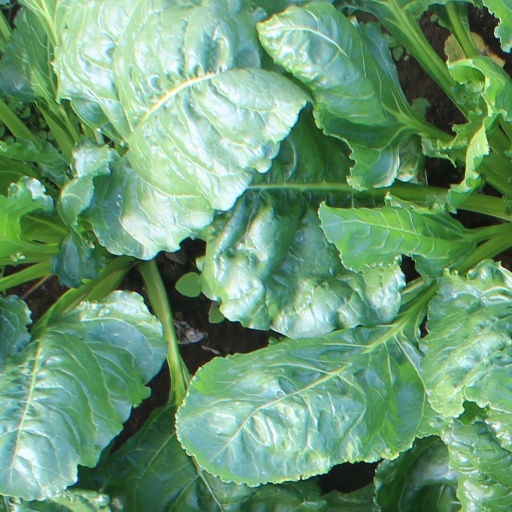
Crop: sugar beet